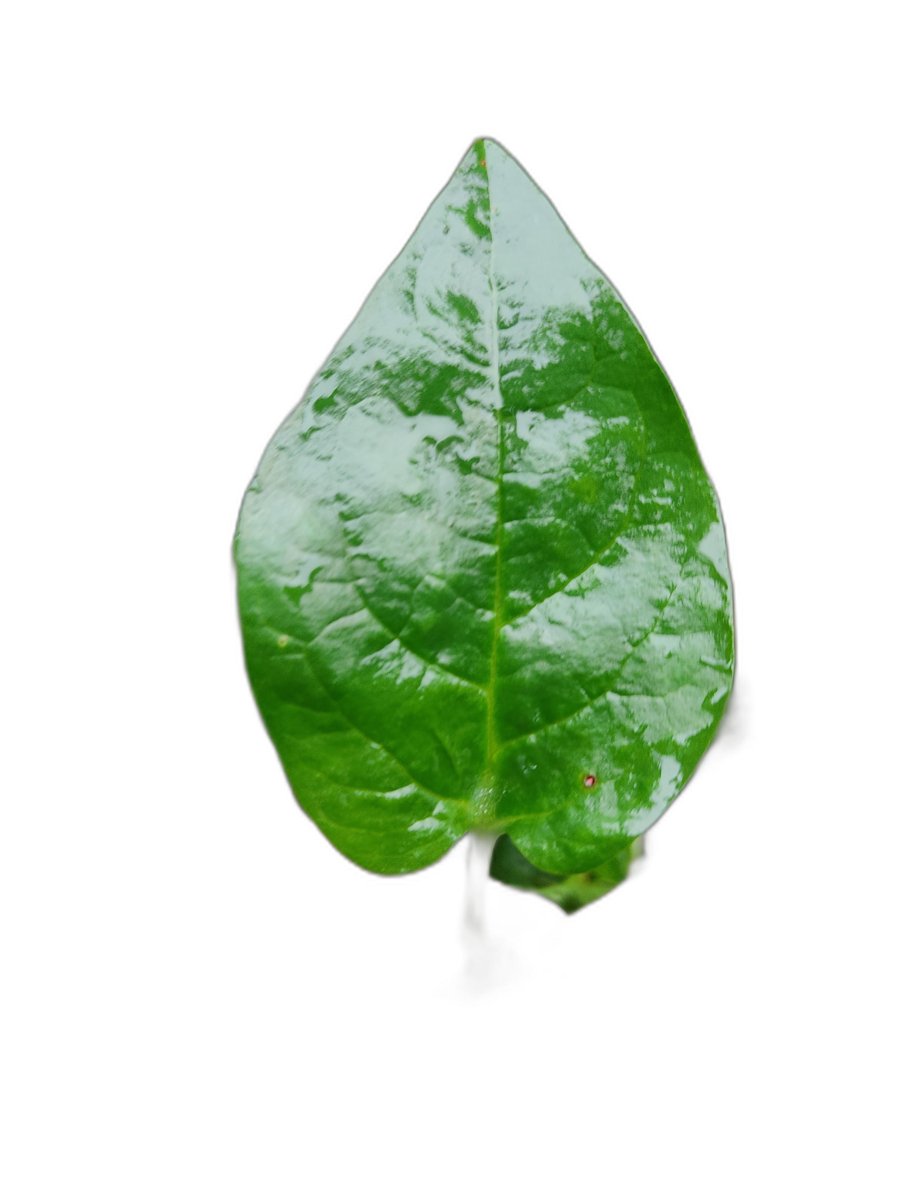
Label: Healthy-Leaf